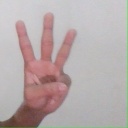
अक्षर: व